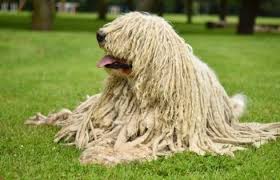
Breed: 318-n000115-komondor